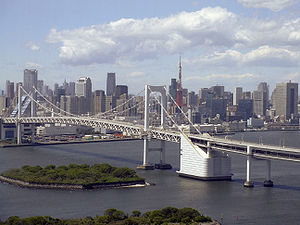
Stortokyo / Byer / Byer i Tokyos storbyområde
Tokyos 23 bydistrikter
Stortokyo er et storbyområde i Kantō-regionen, Japan, som består af det meste af præfekturerne Chiba, Kanagawa, Saitama og Tokyo-præfekturet. På japansk har området flere navne: Hovedstadsregionen, En Metropolis og andre.